Dropsonde

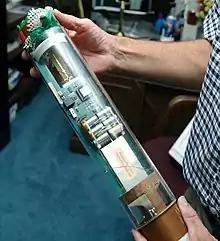
Dropsonde (source US Air Force)

A driftsonde is a high altitude, durable weather balloon holding a transmitter and a bank (35 in the first models) of miniature dropsonde capsules which can then be dropped at automatic intervals or remotely. The water-bottle-sized transmitters in the dropsondes have enough power to send information to the balloon during their parachute-controlled fall. The balloon carries a larger transmitter powerful enough to relay readings to a satellite. The single-use sensor packages cost US$300 to $400 each.